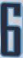
Number: 6